Interlaken

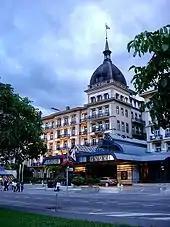
Hotel Victoria-Jungfrau

Interlaken is classed as a tourist community. The municipality is the center of the agglomeration of Interlaken. , there were a total of 6,939 people employed in the municipality. Of these, 12 people worked in 5 businesses in the primary economic sector. The secondary sector employed 804 workers in 100 separate businesses. Finally, the tertiary sector provided 6,123 jobs in 724 businesses. In 2019 a total of 4.2% of the population received social assistance.